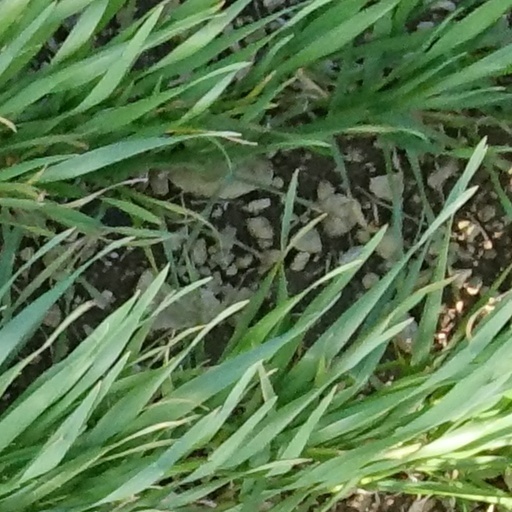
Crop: wheat